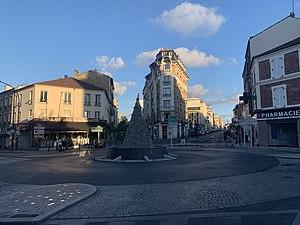
Carrefour des Rigollots, Fontenay-sous-Bois.
Le carrefour des Rigollots est une intersection située à la limite de Fontenay-sous-Bois et de Vincennes.